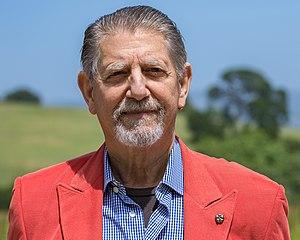
Robert Peter Cohon, dit Peter Coyote, est un acteur américain, né le 10 octobre 1941 à New York.